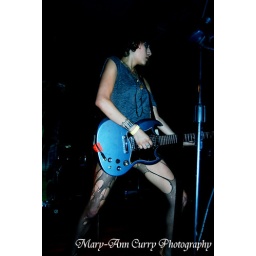
this was taken at the sky eats airplane show in pensacola at the legion on 5.25.09